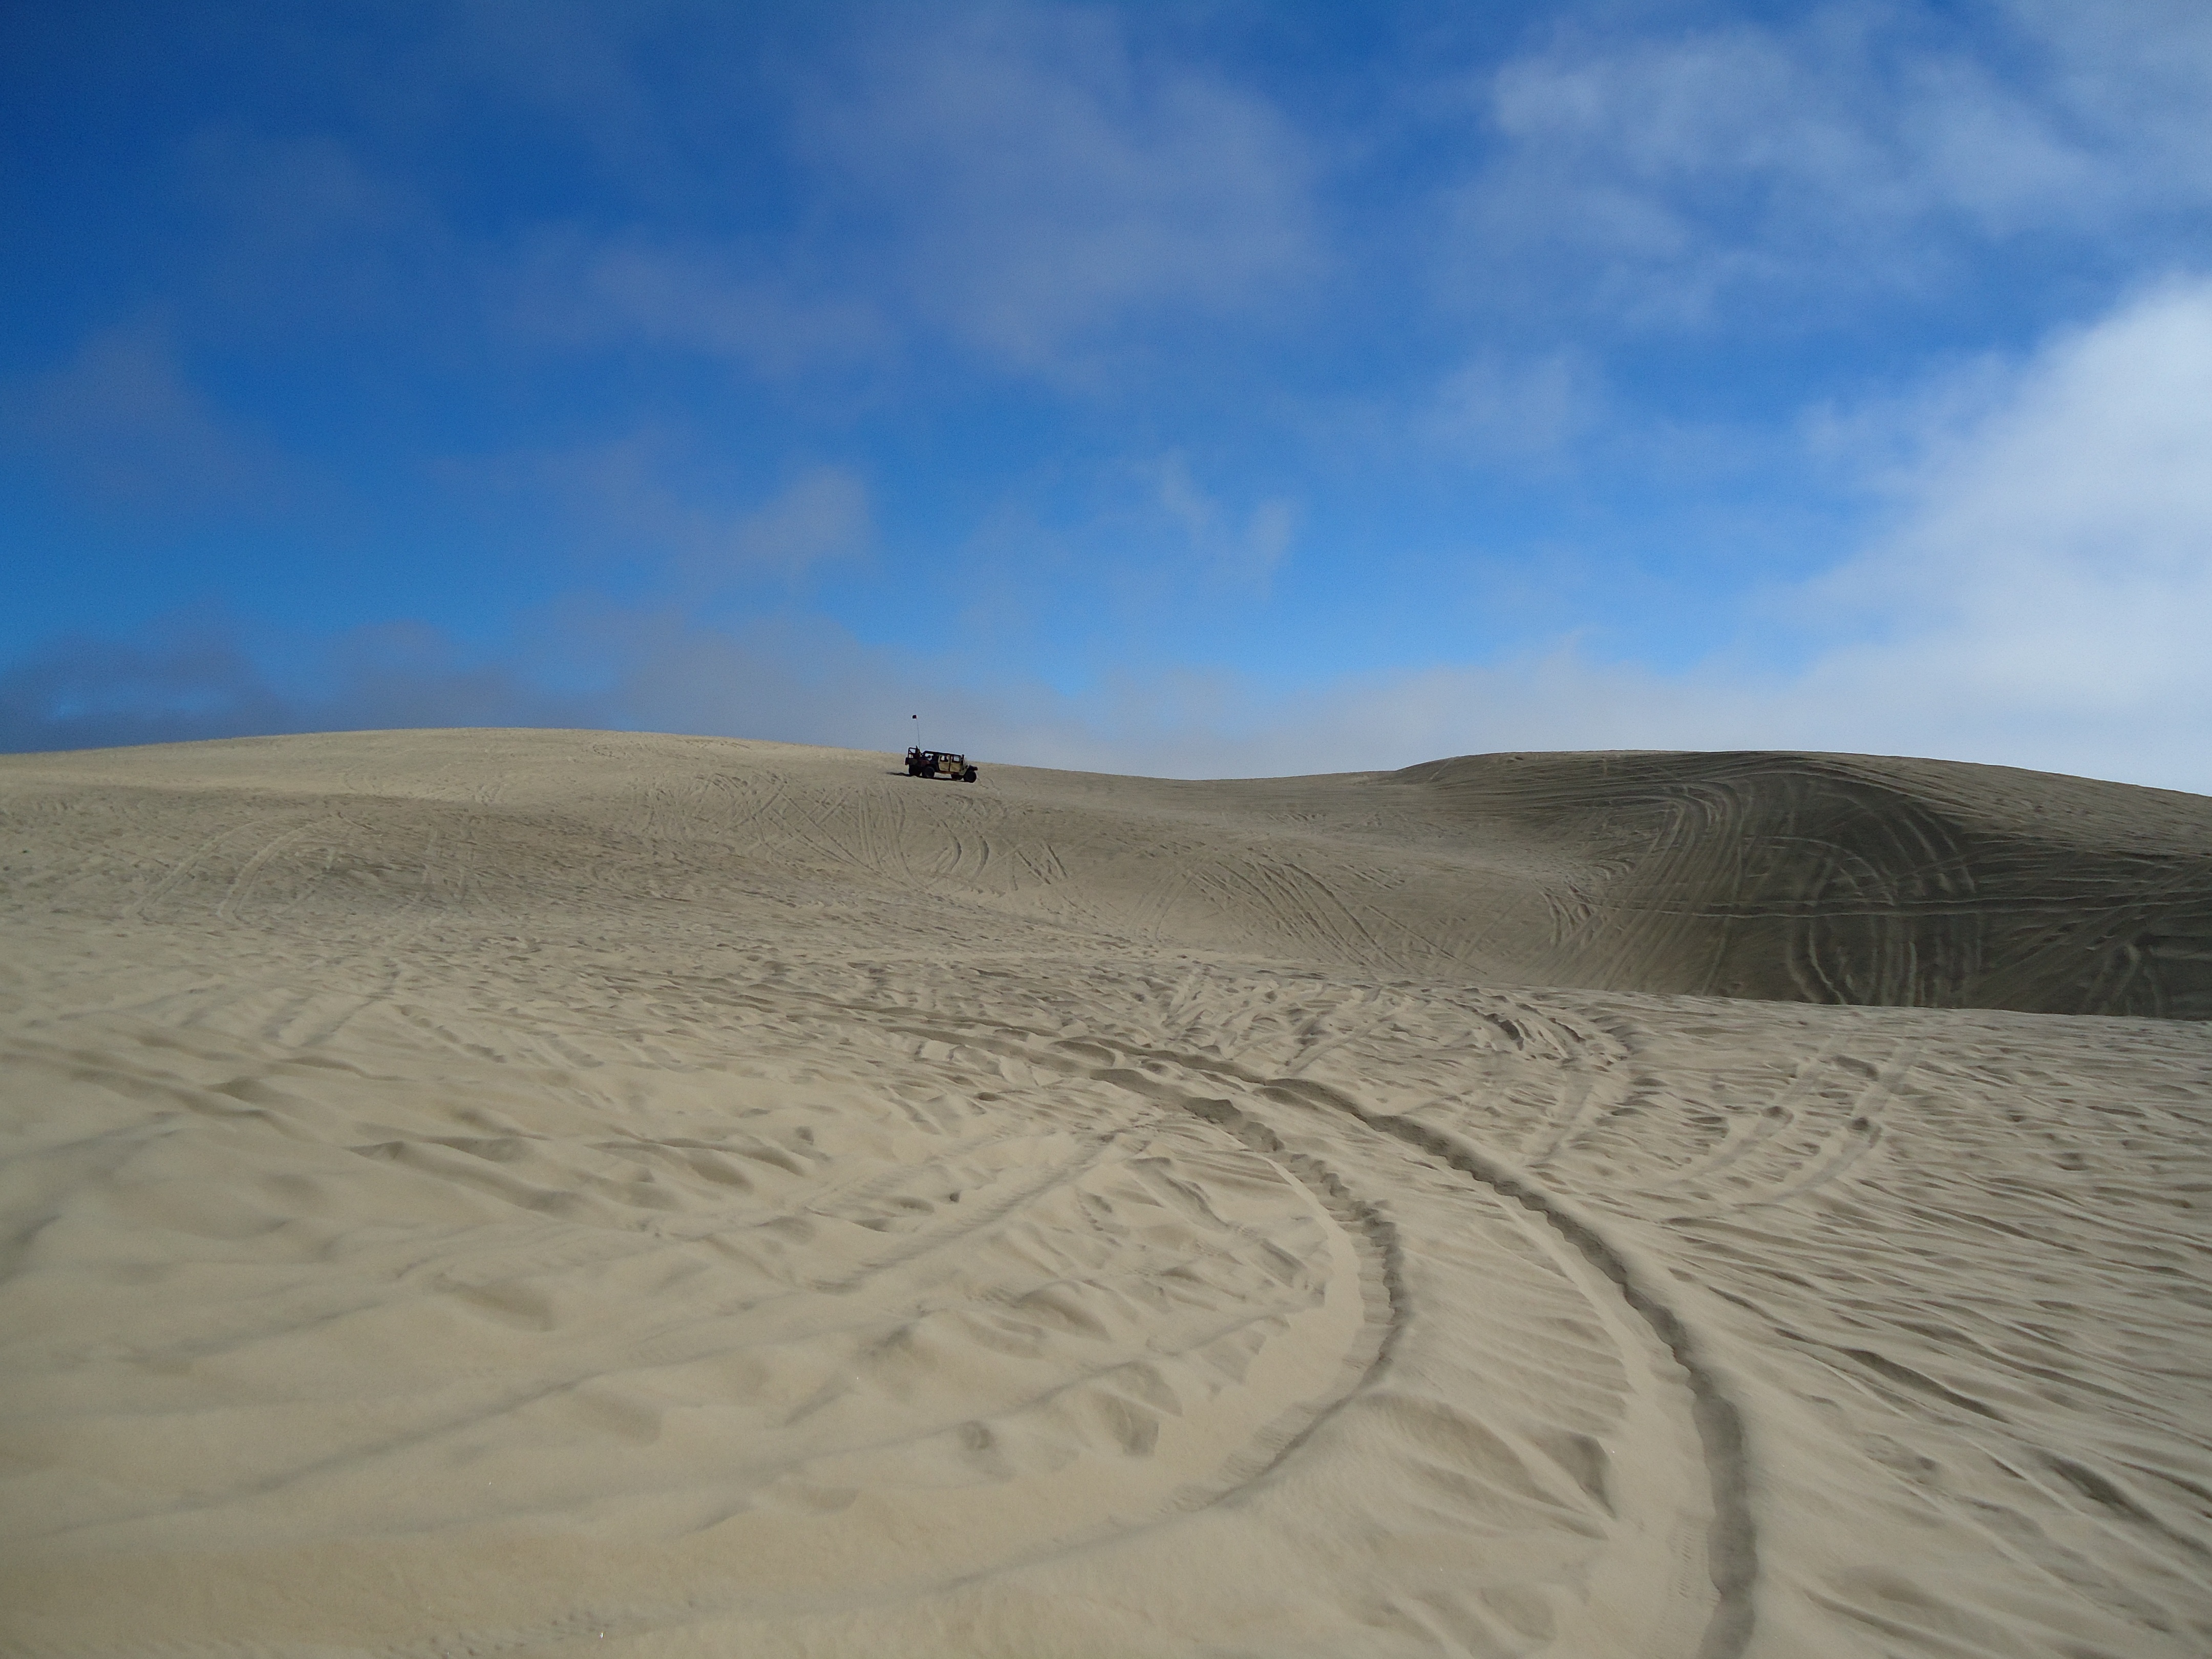
landscape, sand, dune, california, material, dunes, plateau, habitat, ecosystem, landform, erg, natural environment, geographical feature, aeolian landform, pismo